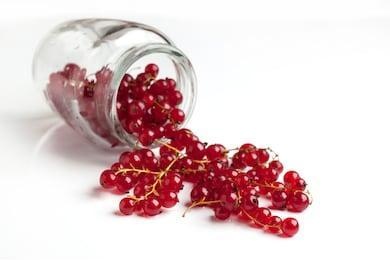
Label: redcurrant